Smith Point Bridge

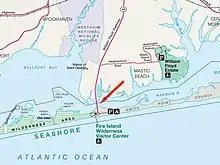
Location of the Smith Point Bridge (red arrow). Also, see .

The bridge derives its name from Smith Point, a peninsula on the Long Island mainland extending into Bellport Bay. Smith Point was in turn named for William "Tangier" Smith, who in the 17th century owned 50 miles of ocean front property in Manor St. George.